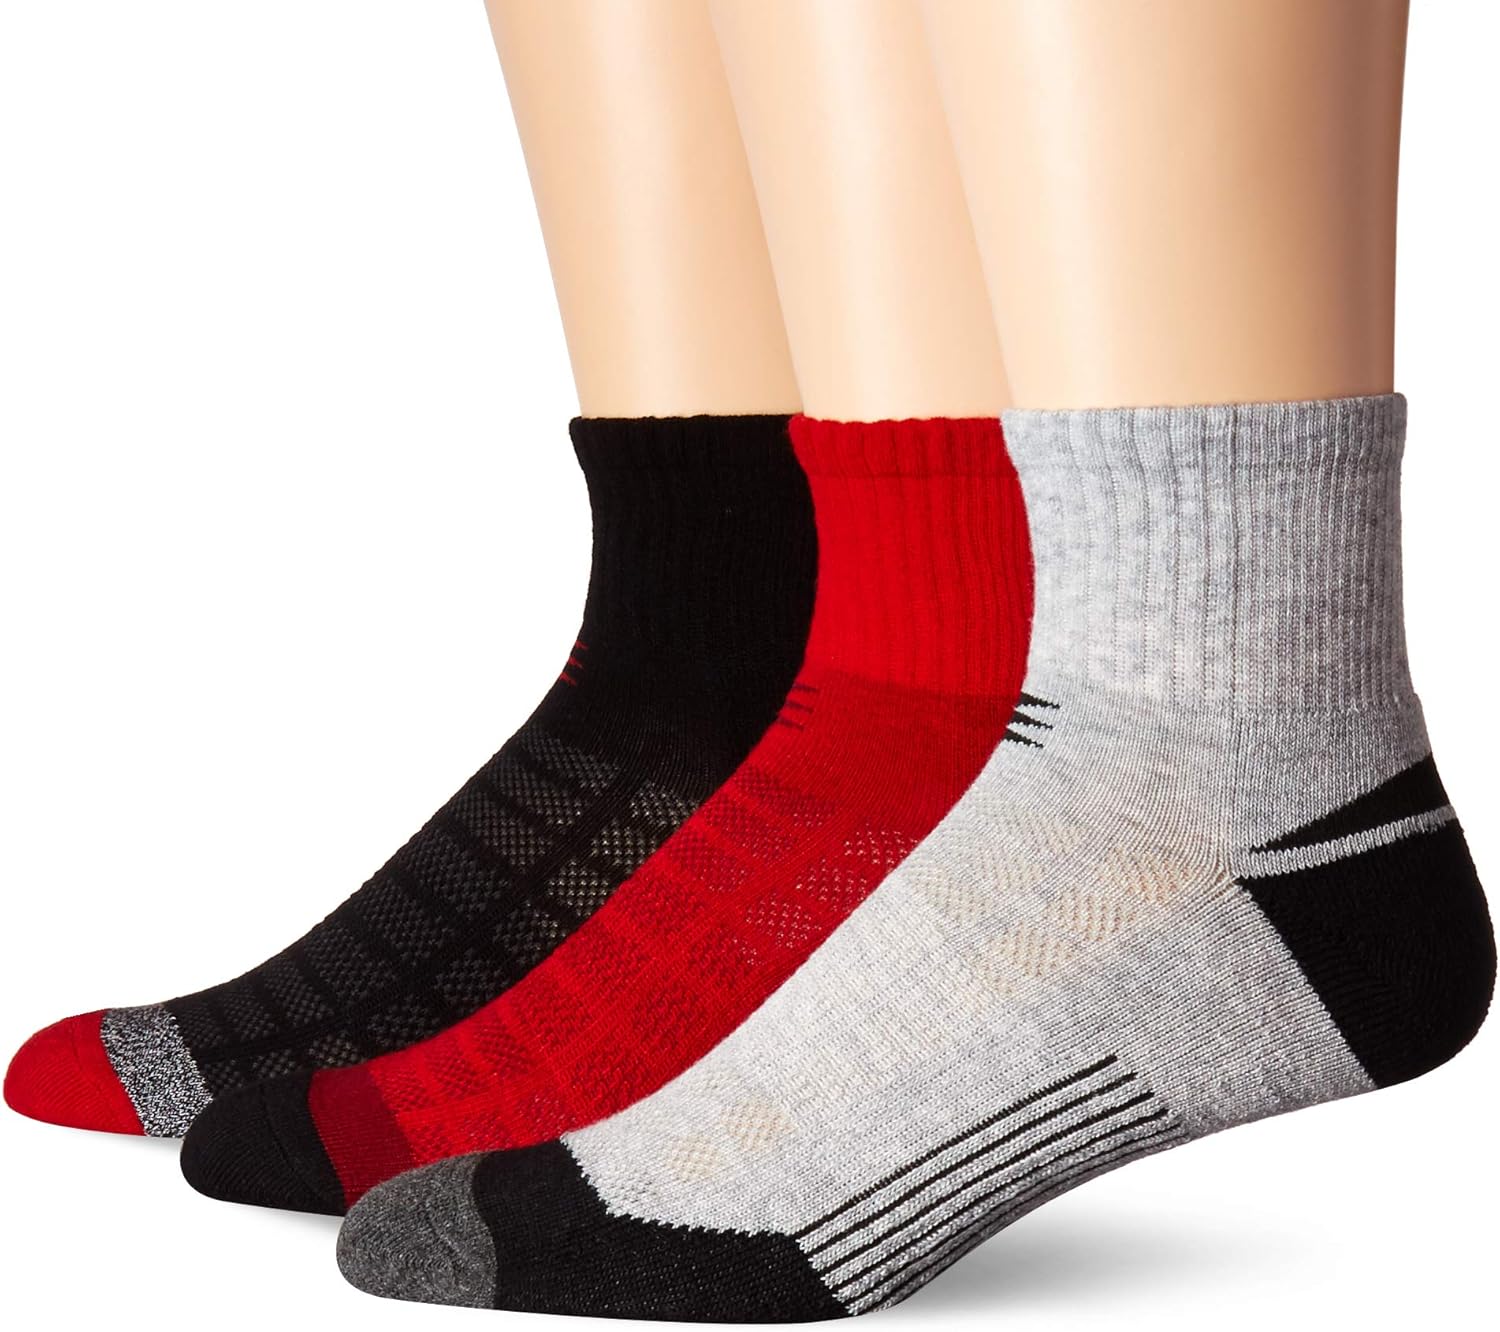
PowerSox Men's Aquafx Quarters Running Socks
Category: AMAZON FASHION
Aqua fx technology wicks moisture away from the surface of your skin, providing dry, cool, comfort so you can focus on your goals,, not your feet.
Features: 78% Polyester, 19% Cotton, 3% Spandex | Imported | Pull On closure | Machine Wash | Aquafx cool. Dry. Comfort | Half cushioning | Y-heel and comfort toe seams | Ventilation panels for increased breathability | Arch support